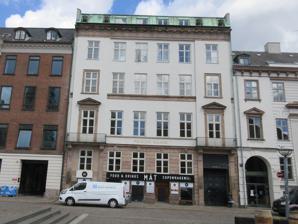
Building: Frisch House
Country: Denmark
Year built: 1803
Building in Copenhagen, Denmark Frisch House Frischs Gård General information Architectural style Neoclassical Location Copenhagen , Denmark Coordinates 55°40′39.91″N 12°34′24.1″E / 55.6777528°N 12.573361°E / 55.6777528; 12.573361 Completed 1803 Client Hartvig Marcus Frisch Owner Nordea Design and construction Architect(s) Nicolai Abildgaard The Frisch House ( Danish : Frischs Hus ) is a Neoclassical property overlooking the square Nytorv (No. 5) in the Old Town of Copenhagen , Denmark . The building was designed by the artist Nicolai Abildgaard although it has later been expanded with an extra floor. A room on the first floor features four Abildgaard paintings with scenes from Voltaire 's Le Triumvirat . History 18th century No. 133 seen on a detail from Christian Gedde's map of Snaren's Quarter, 1757. The property was listed in Copenhagen's first cadastre of 1689 as No. 151 in Snaren's Quarter, owned by Hans Levesen. It was later owned by the physician Hieronimus Laub (1689–1753) until his death. His former property was listed in the new cadastre of 1756 as No. 133 in Snaren's Quarter. Laub's building seen just right of the former City Hall, 1848. The property was home to three households at the 1787 census. Wielhelm August Hansen (1743–1685), a high-ranking civil servant in Rentekammeret, resided in the building with his wife Inger Charlotte Graah, a servant, a coachman, a caretaker, a female cook and a maid. Morten Munck (1730–1796), a councilman and director, resided in the building with three sons, three daughters, a servant, a housekeeper, a female cook and a maid. Munck's wife Karen Barfred had died in 1781. The eldest of the three sons was naval officer Hans Munck (1877–1822). Martha Catharine Block, the proprietor of a tavern in the basement, resided in the associated dwelling with her four children (aged three to 12) and one maid. Munck's wife Karen Barfred had died in 1781. The eldest of the three sons was naval officer Hans Munck (1877–1822). Frisch and the new building Hartvig Marcus Frisch painted in c. 1800 by C. A. Lorentzen The property was destroyed in the Copenhagen Fire of 1795 , together with the Copenhagen City Hall and most of the other buildings in the area. The present building was built in 1799–1803 for justitsråd Hartvig Marcus Frisch , who was director of the Royal Greenland Trade Department . The building was designed by Nicolai Abildgaard . At the time of the 1801 census, the property was home to a total of 18 people. Peder Kiær, a 27-year-old grocer ( urtekræmmer ), resided in the building with his wife Lovisa Augusta Bernsteen, an employee, an apprentice and a maid. Erlang Berg, a senior clerk ( fuldmægtig ), resided in the building with his wife and two maids. Frederik Schwarz , an actor, resided in the building with his wife Anna Sophia Mays, three of their children (aged 19 to 21), a ten-year-old granddaughter, his mother Lise Swartz, a female cook and a maid. The property was listed as No. 88 in the new cadastre of 1806. It was still owned by Frisch. 1749–1900 Nicolai Aagesen The property was acquired by Nicolai Aagesen (1783–1861) in the 1830s. He served as governor of the Bank of Denmark . He was married to Julie Augusta Drewsen, daughter of the wealthy paper manufacturer Christian Drewsen from Strandmøllen . Their eldest daughter Hanne Nicolaisen Aagesen married on 17 February 1838 Just Mathias Thiele . Aagesen's property was home to a total of 38 people at the time of the 1840 census. The owner resided on the second floor with his wife Julie, their two youngest children (aged 14 and 18), his mother-in-law Ane Christine Dorthea Drewsen (née Lassen) and four maids. Lars Jess Holm, a civil servant ( deputeret ) in the Danish Chancery and Aagesen's brother-in-law, resided on the first floor with his wife Gjertrud Cathrine Holm (née Aagesen), their three-year-old son, a servant and two maids. Henriette Jeremia Frederichsen (née Borch, 1792–1860), wife of Friderich Friderichsen (1798–1863), resided on the ground floor with her nieces Henriette Marie Borch (born 1824) and Alvilda Hansteen (1824–1908), one servant and two maids. Niels Jørgensen and Hans Andersen, two grocers ( høker ), resided in the basement with their respective families and a number of employees. Julie Augusta Aagesen died in October 1847. Aagesen was still residing in the second floor apartment at the time of the 1850 census. He lived there with his son Andreas Aagesen, his mother-in-law Anna Christine Dorothea Drewsen (née Lassen), a housekeeper, one male servant and two maids. Samuel Jacob Ballin (1802-1866), a medical doctor, resided on the first floor with his wife Dorthea Ballin (née Trier), their two daughters (aged nine and 13) and two maids. Otte Didrich Lorentzen, a wine merchant, resided on the ground floor with his wife Karen Hansine Schou, their 16-year-old daughter, a housekeeper, two maids, a clerk, three wine merchant's apprentices and a workman. The property was home to a total of 64 residents at the time of the 1860 census. Nicolai Aagesen was still living on the second floor. His son, Andreas Aagesen , a professor of law, was still living there with his father. Wine merchant Otto Diderich Lorentzen was still resided on the first floor with his wife and a number of employees. Wulff Philip Hyman (1794–1866)m a businessman, resided on the second floor with his family and employees. Julius Christian Jørgensen, a judge, resided on the third floor. Andreas Aagesen kept the building after his father's death in 1861. On 26 October 1862, he married Thora Alvilde de Neergaard, daughter of the landowner Peter Johansen de Neergaard (1802–1872) and Betzy Isidore Østergaard. Their son and only child Nicolai Peter Aagesen was born in the building in 1870. 1880 census The property was home to 38 residents at the 1880 census. Karen Jensine Lorentzen, who continued the family's wine firm after her husband's death, resided on the first floor with her foster daughter Vilhelmine Louise Femja Krebs, a housekeeper ( husjomfru ), a maid and two coachmen. August Klein, an architect, resided on the second floor with his wife Pouline Clemmentine Klein, their four children (aged three to seven) and one maid. The politician Herman Trier resided on the third floor from 1892 to 1900. 20th century Nytorv 5 in December 1905 when it was owned by Julius Tafdrup The clothing merchant Julius Tafdrup's wholesale business relocated to the building in 1898. Om 1898, He also operated a clothing store on the ground floor. The company moved to new premises at Studiestræde 57 in 1907 and in 1913 to the property at Vesterbrogade 9B. The property was home to 11 residents at the 1906 census. Elgine Augusta Larsen, a concierge, resided on the ground floor. Frederik Vilhelm Ryder, a physician, resided on the second floor with his wife Johanne Margrethe Ruder, their 12-year-old daughter and two maids. Carl Albert Bruun, a retired retailer, resided on the third floor with two lodgers and one maid. One of the lodgers was the art student Viggo Christian Hansen . Laura Bruun, a 64-year-old unmarried woman, resided on the same floor. The building complex was listed in 1918. Henry Timmol's Eftf, a clothing wholesale business founded in 1791, was based at Nytorv 5A in 1950. Provinsbanken , Denmark's fifth largest bank at the time. purchased the building in 1988. It was subsequently restored. In 1990, Provinsbanken merged with Danske Bank and the property was later sold to Nordea . On 31 December 2014, Nordea sold Nytorv 5-5A together with neighbouring Nygade 1–3 and Knabrostræde 6–8 to Danica Pension for DKK 370 million. Architecture The building is six bays wide. The facade of Abildgaard's original building was tipped by a triangular pediment and vases. The most well-preserved interiors are located on the first floor. A restoration carried out in 1988 unveiled four paintings by Abildgaard that had been painted over with later decorations. They depict scenes from Voltaire 's tragedy Le Triumvirat . The building was expanded with an extra storey by the architect August Klein in 1889–1890. Jurist Andreas Aagesen lived in the building from 1852. Today Restaurant & Café Nytorv occupies the ground floor. Other tenants include the law firm Christian Harlang. See also Listed buildings in Copenhagen Municipality References